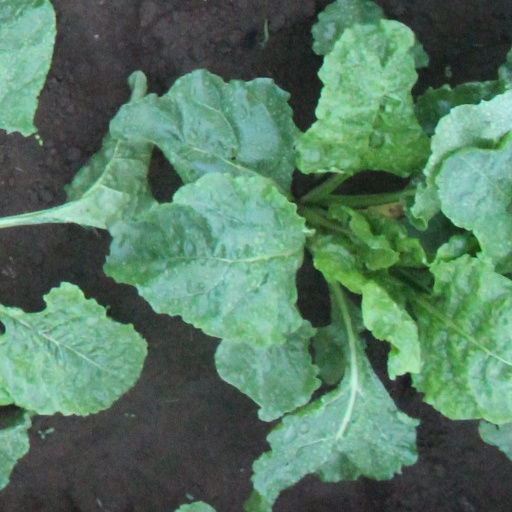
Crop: sugar beet